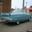
Label: automobile